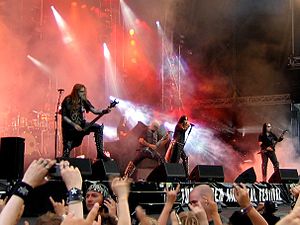
Black metal / Historie / Videreudvikling af genren
Norske Dimmu Borgir begyndte at indarbejde symfoniske elementer i deres musik, og er sandsynligvis det bedst kendte moderne black metal-band.
Black metal er en musikgenre, der opstod i 1980'erne, og har udviklet sig til sin nuværende form hovedsageligt i Norge, Sverige og Finland i starten af 1990'erne. Der findes i dag mange black metal-bands globalt, men de fleste, og de bedst kendte, stammer fra de nordiske lande, hovedsageligt Norge.